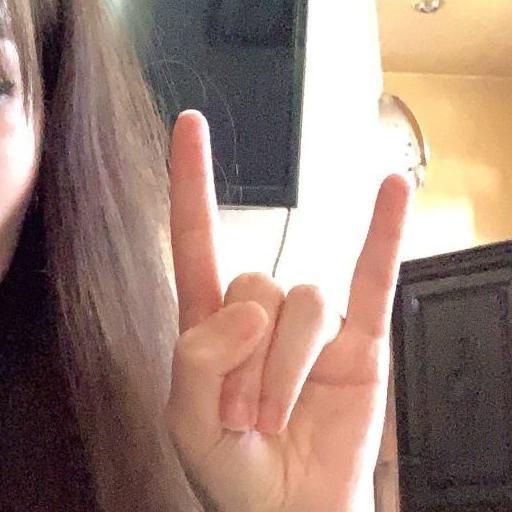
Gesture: rock